Music of the Chocobo series

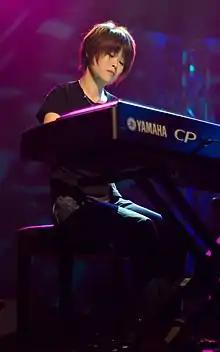
Kumi Tanioka composed the original tracks for "Final Fantasy Fables: Chocobo's Dungeon" and helped compose "Chocobo's Dungeon 2".

"Chocobo no Fushigina Dungeon Toki Wasure No Meikyū Original Soundtrack" is the soundtrack for , which features remixes of various "Final Fantasy" music. It was arranged by Yuzo Takahashi of Joe Down Studio, a Hokkaido-based music development studio. The title track and opening theme—both original to the soundtrack—were composed by Kumi Tanioka, while the final track "Door Crawl" was written and sung by Ai Kawashima. Other composers whose works were used are Nobuo Uematsu, Naoshi Mizuta, Masashi Hamauzu, Junya Nakano, and Kenji Ito. The album was released by Square Enix on January 23, 2008 with the catalog number SQEX-10104.